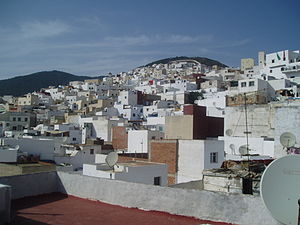
Tétouan
Tétouan er en by i det nordlige Marokko med et indbyggertal på 380.787. Byen ligger ved kysten til Middelhavet, få kilometer syd for Gibraltarstrædet, der adskiller Afrika og Europa.